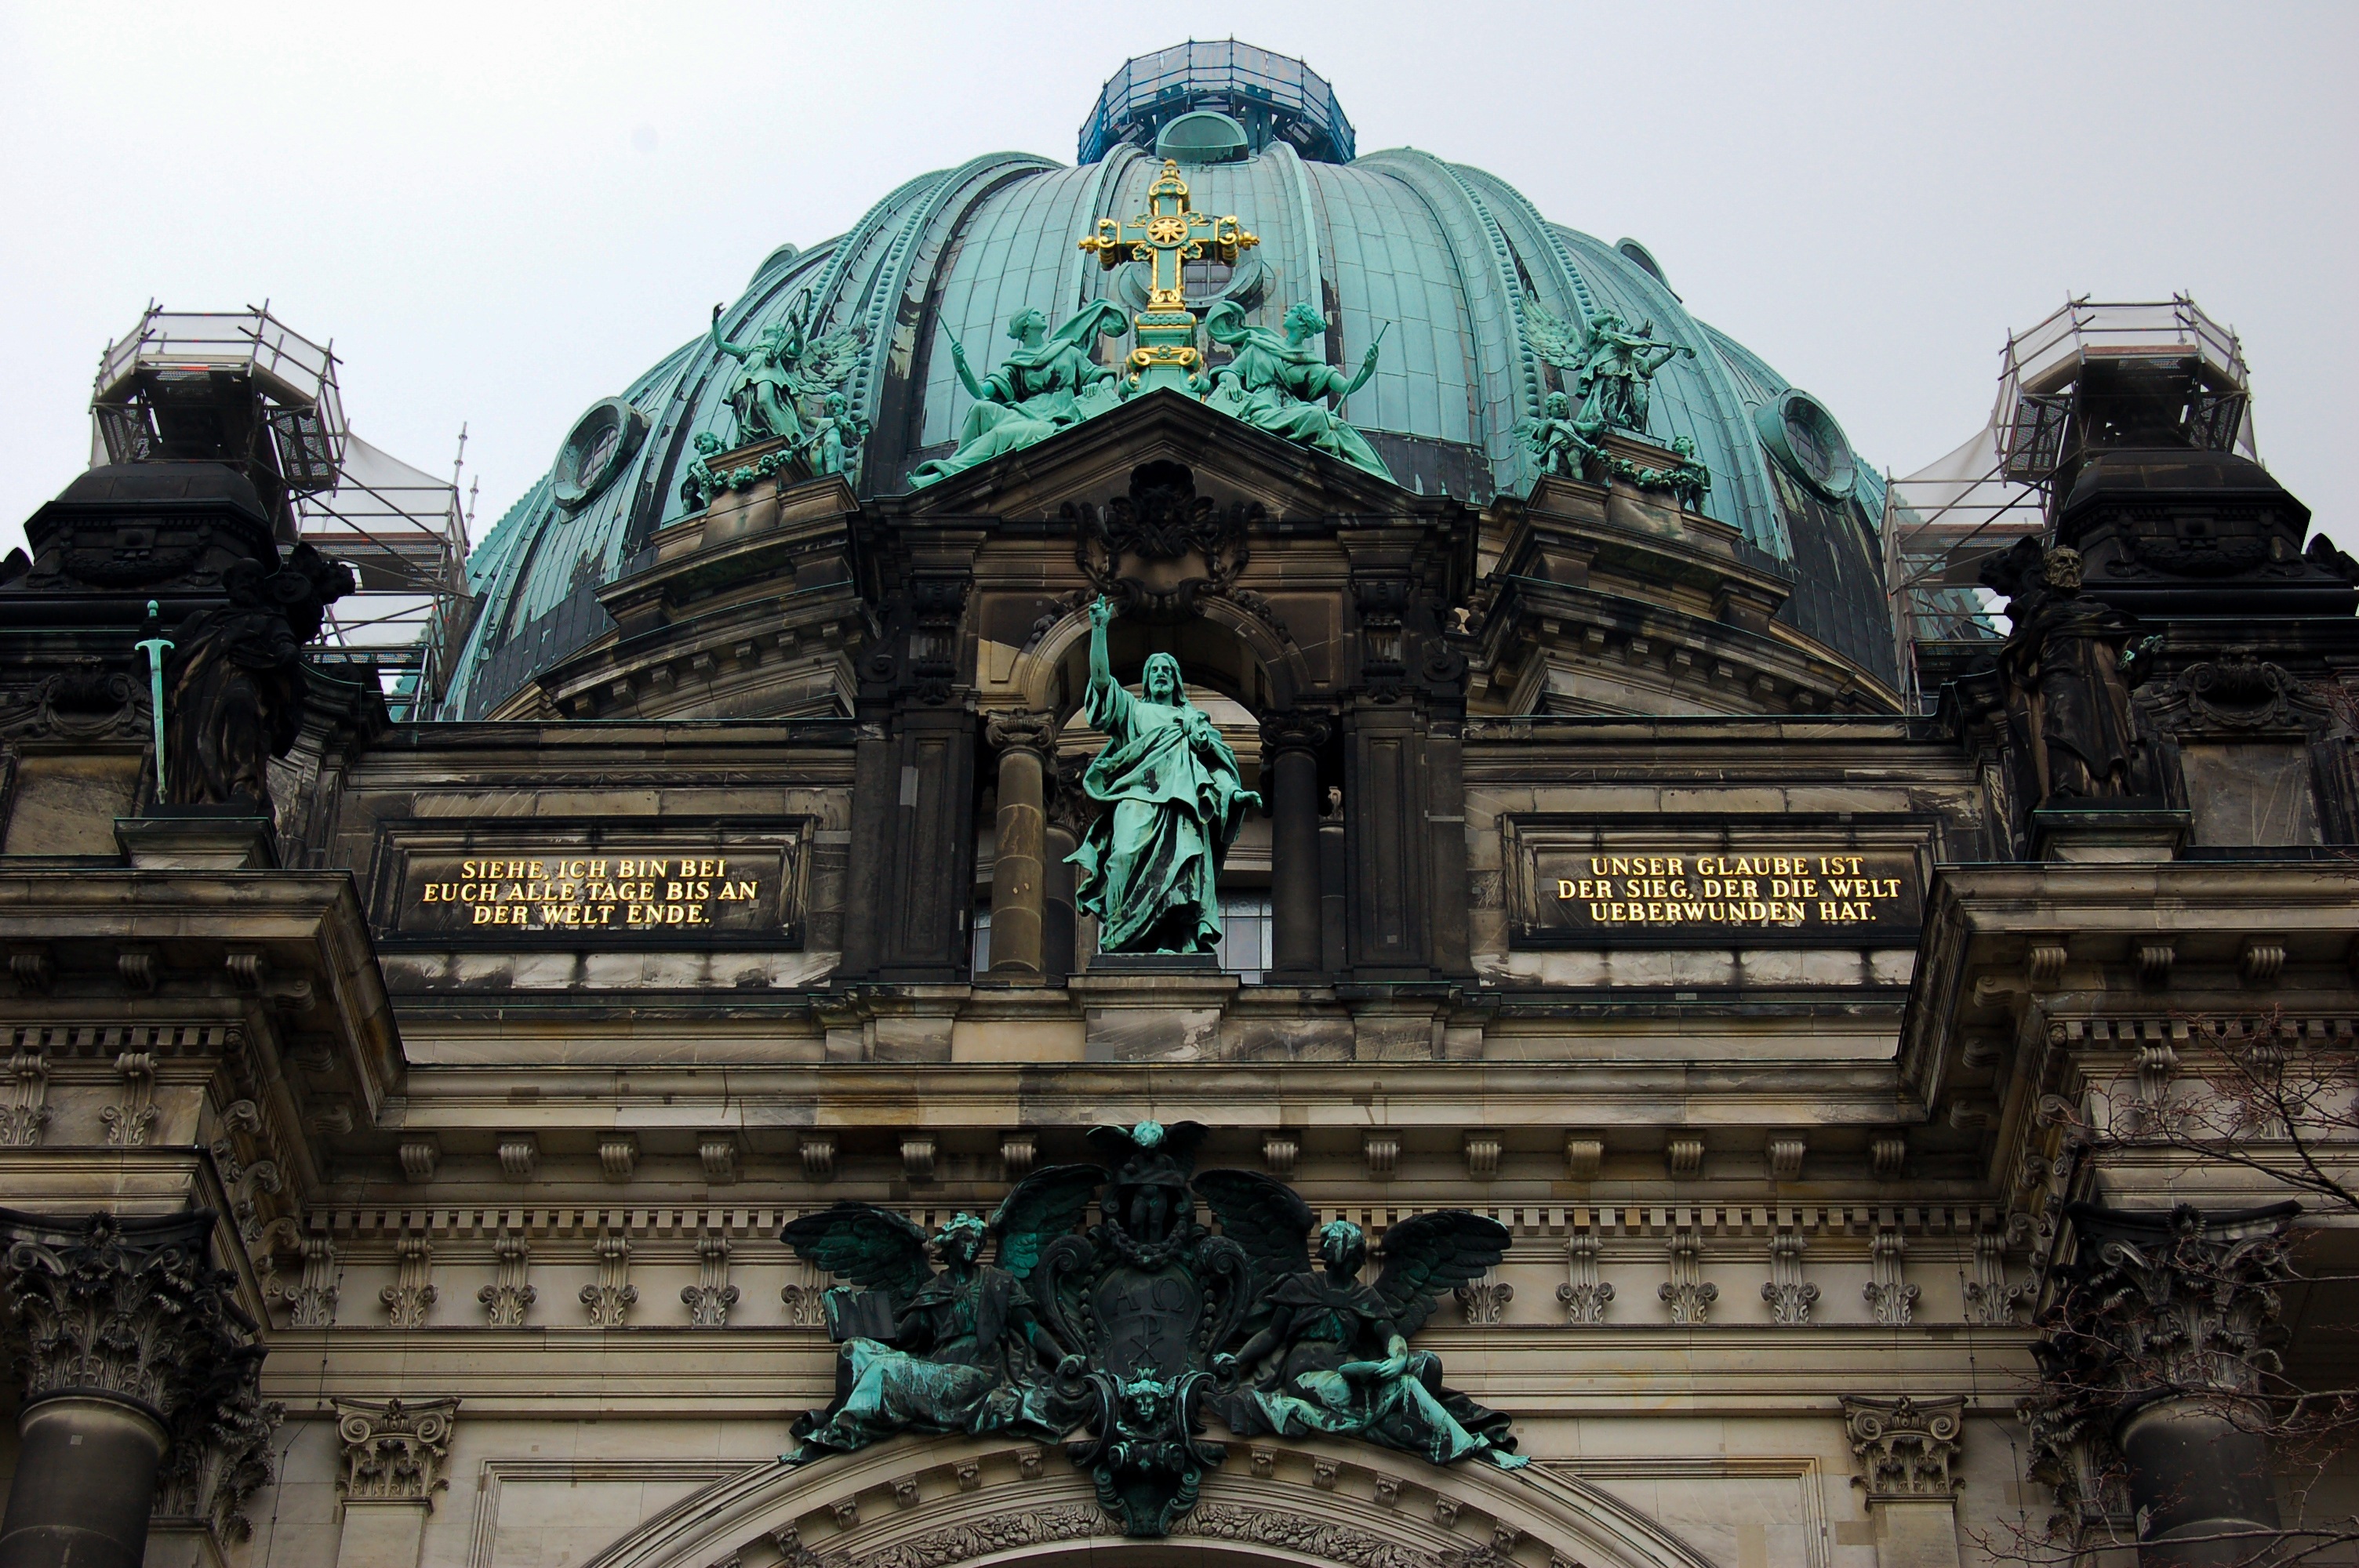
architecture, building, old, city, monument, europe, statue, religion, landmark, church, cathedral, place of worship, world, sculpture, capital, germany, deutschland, berlin, berliner, history, european, famous, metropolis, screenshot, hindu temple